Paladins (video game)

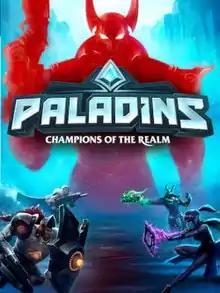
Xbox store artwork, featuring the game's playable characters

Paladins: Champions of the Realm is a 2018 free-to-play online hero shooter video game by Hi-Rez Studios. The game was developed by Evil Mojo, an internal studio of Hi-Rez and was released on May 8, 2018, for Microsoft Windows, PlayStation 4, and Xbox One, followed by a Nintendo Switch version released on June 12, 2018.